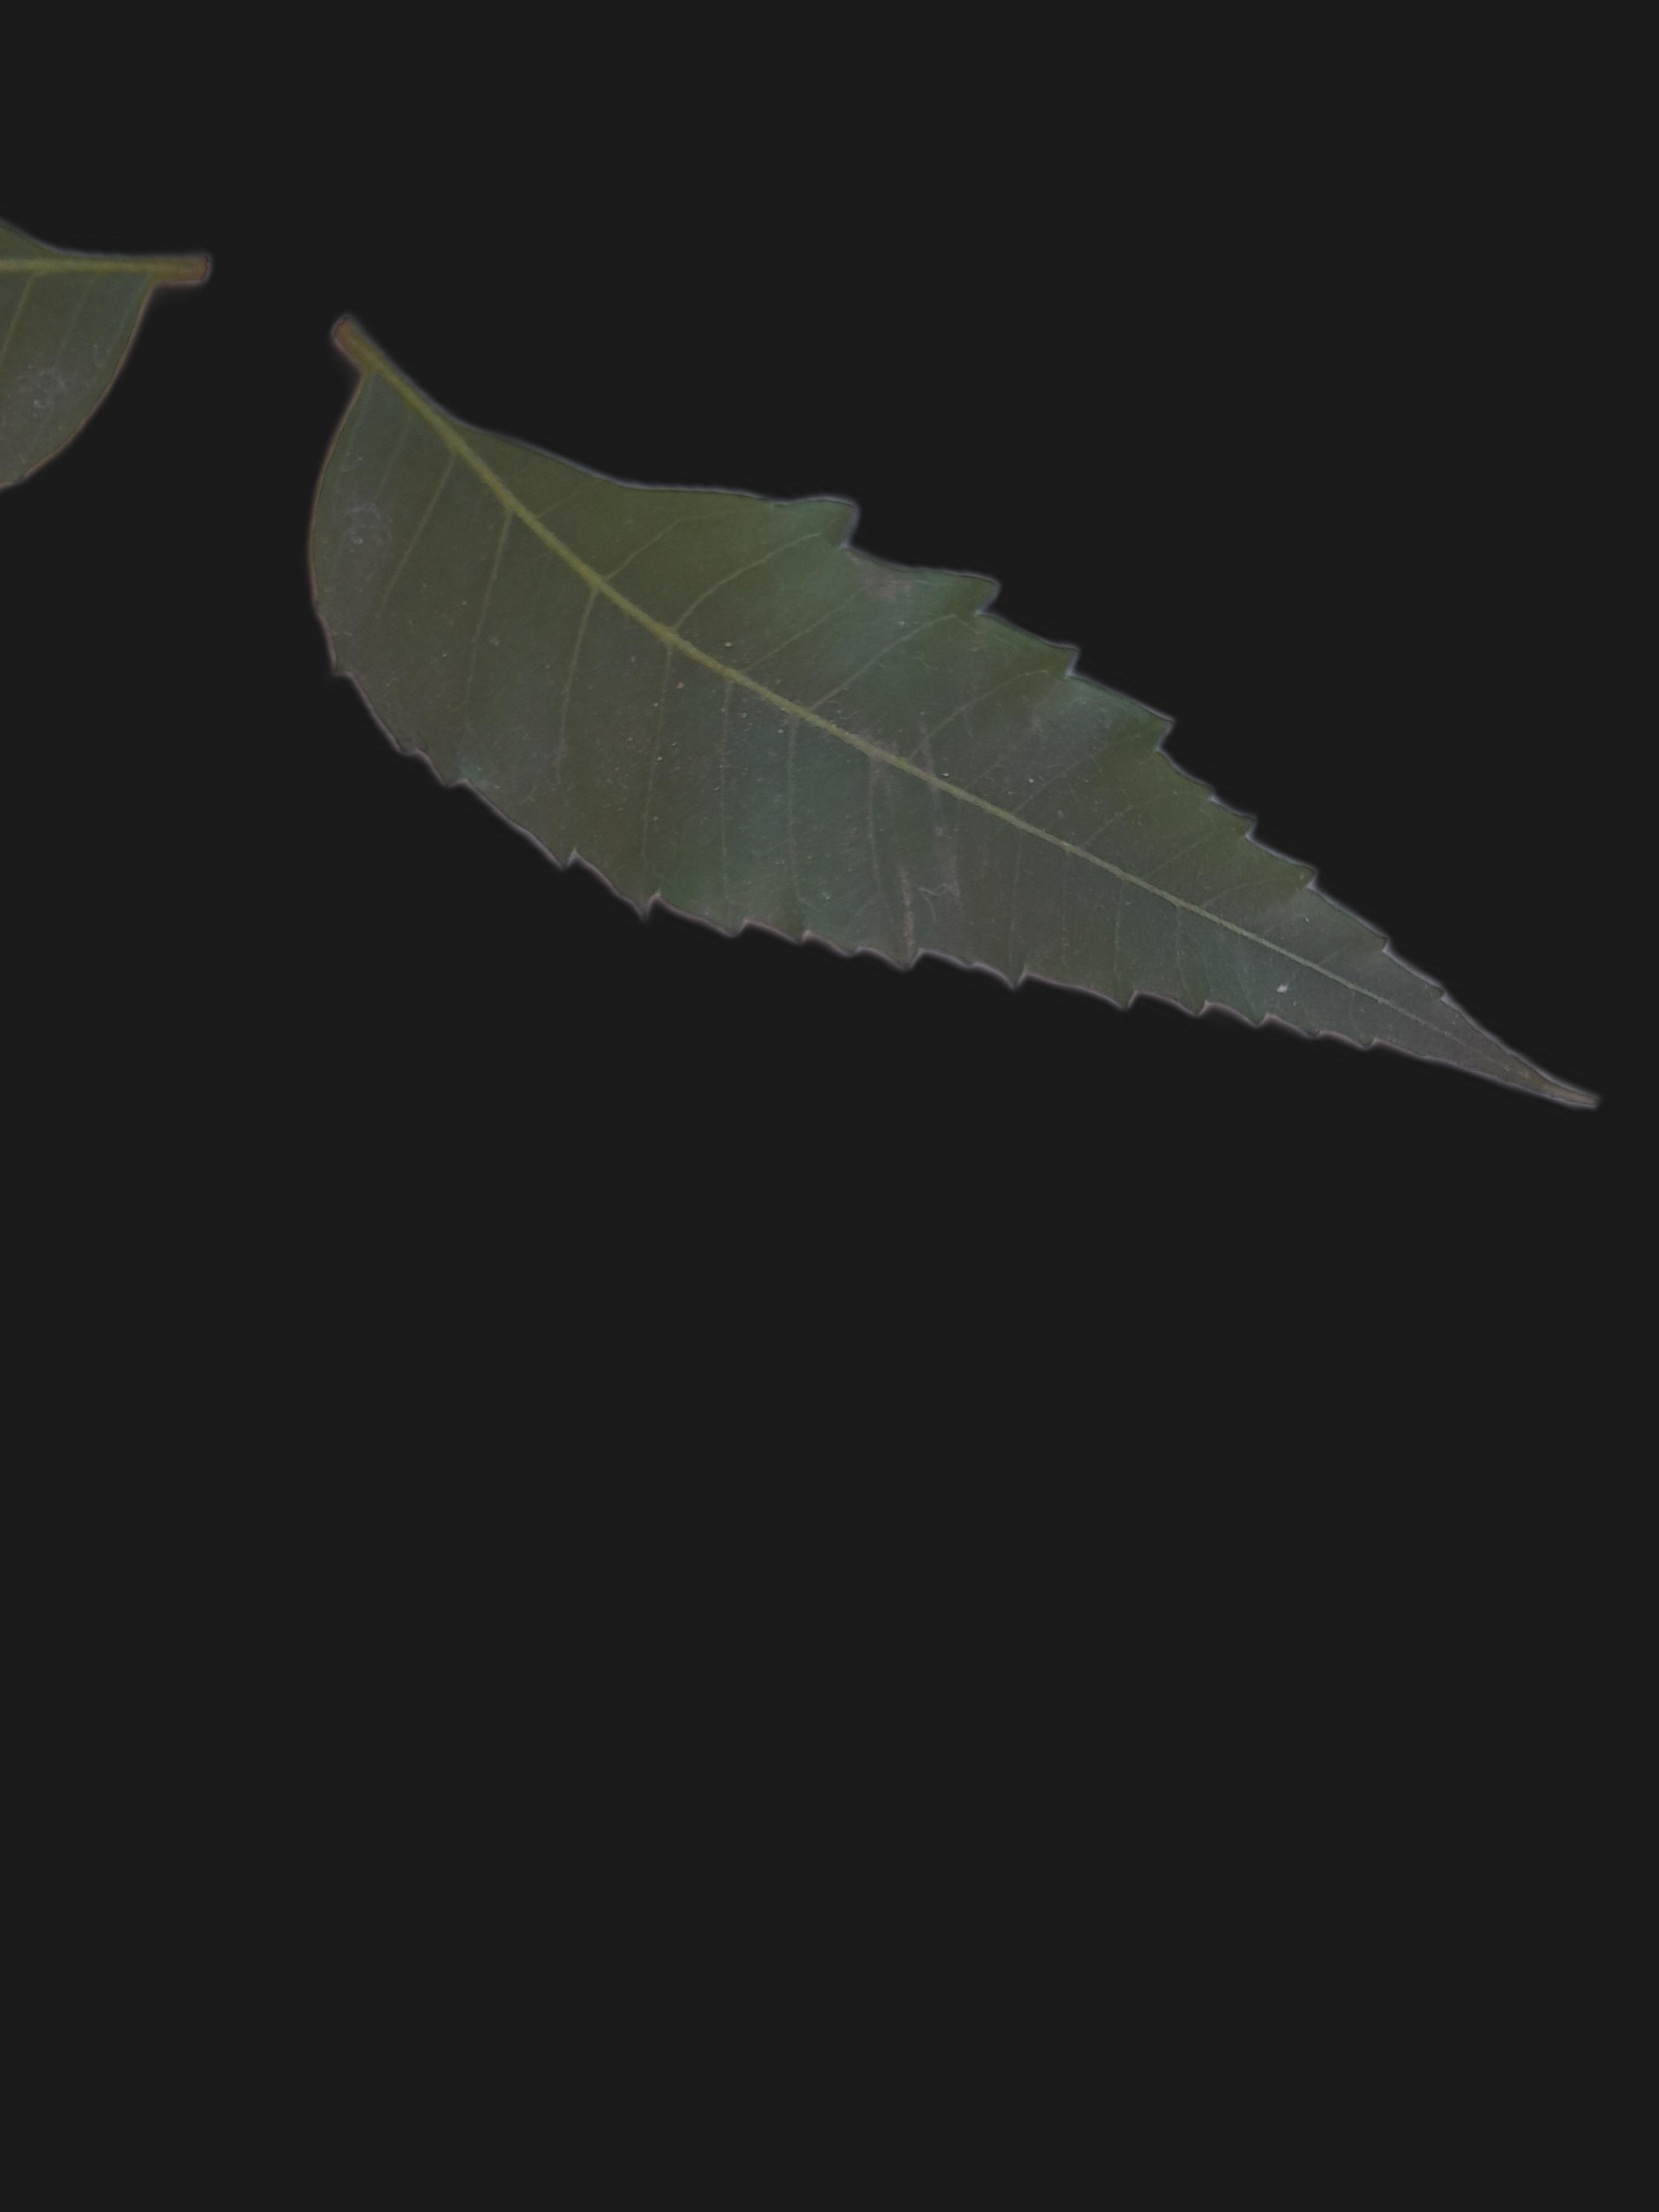
Plant: Neem